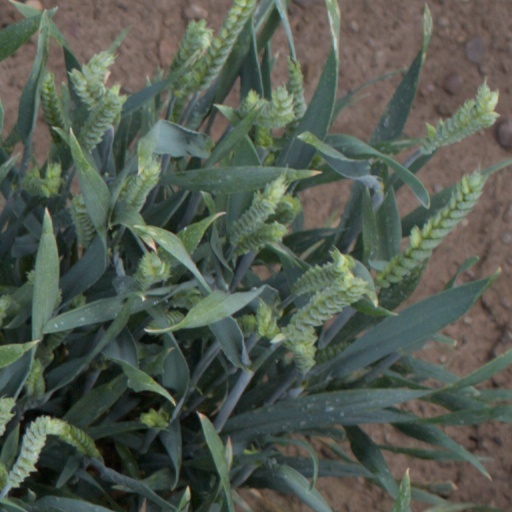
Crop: wheat